Stavola Brothers Racing

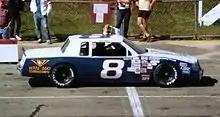
Bobby Hillin Jr. in 1984

In 1989 Dick Trickle was named NASCAR Rookie of the Year while driving for the team. Bobby Hillin drove the Snickers in 1990. Rick Wilson drove for the team in 1991 with sponsorship from Snickers, and the team switched to a Ford Thunderbird after Buick pulled out of NASCAR. Wilson was released after the 1992 Daytona 500 and Dick Trickle returned to drive for the remainder of the season. Sterling Marlin drove for the team in 1993 with new sponsorship from Raybestos, finishing second at the Pepsi 400 in July. Jeff Burton replaced Marlin the following year, and won Rookie Of The Year honors with one top-five finish; he drove the car again in 1995 before departing for Roush Racing.